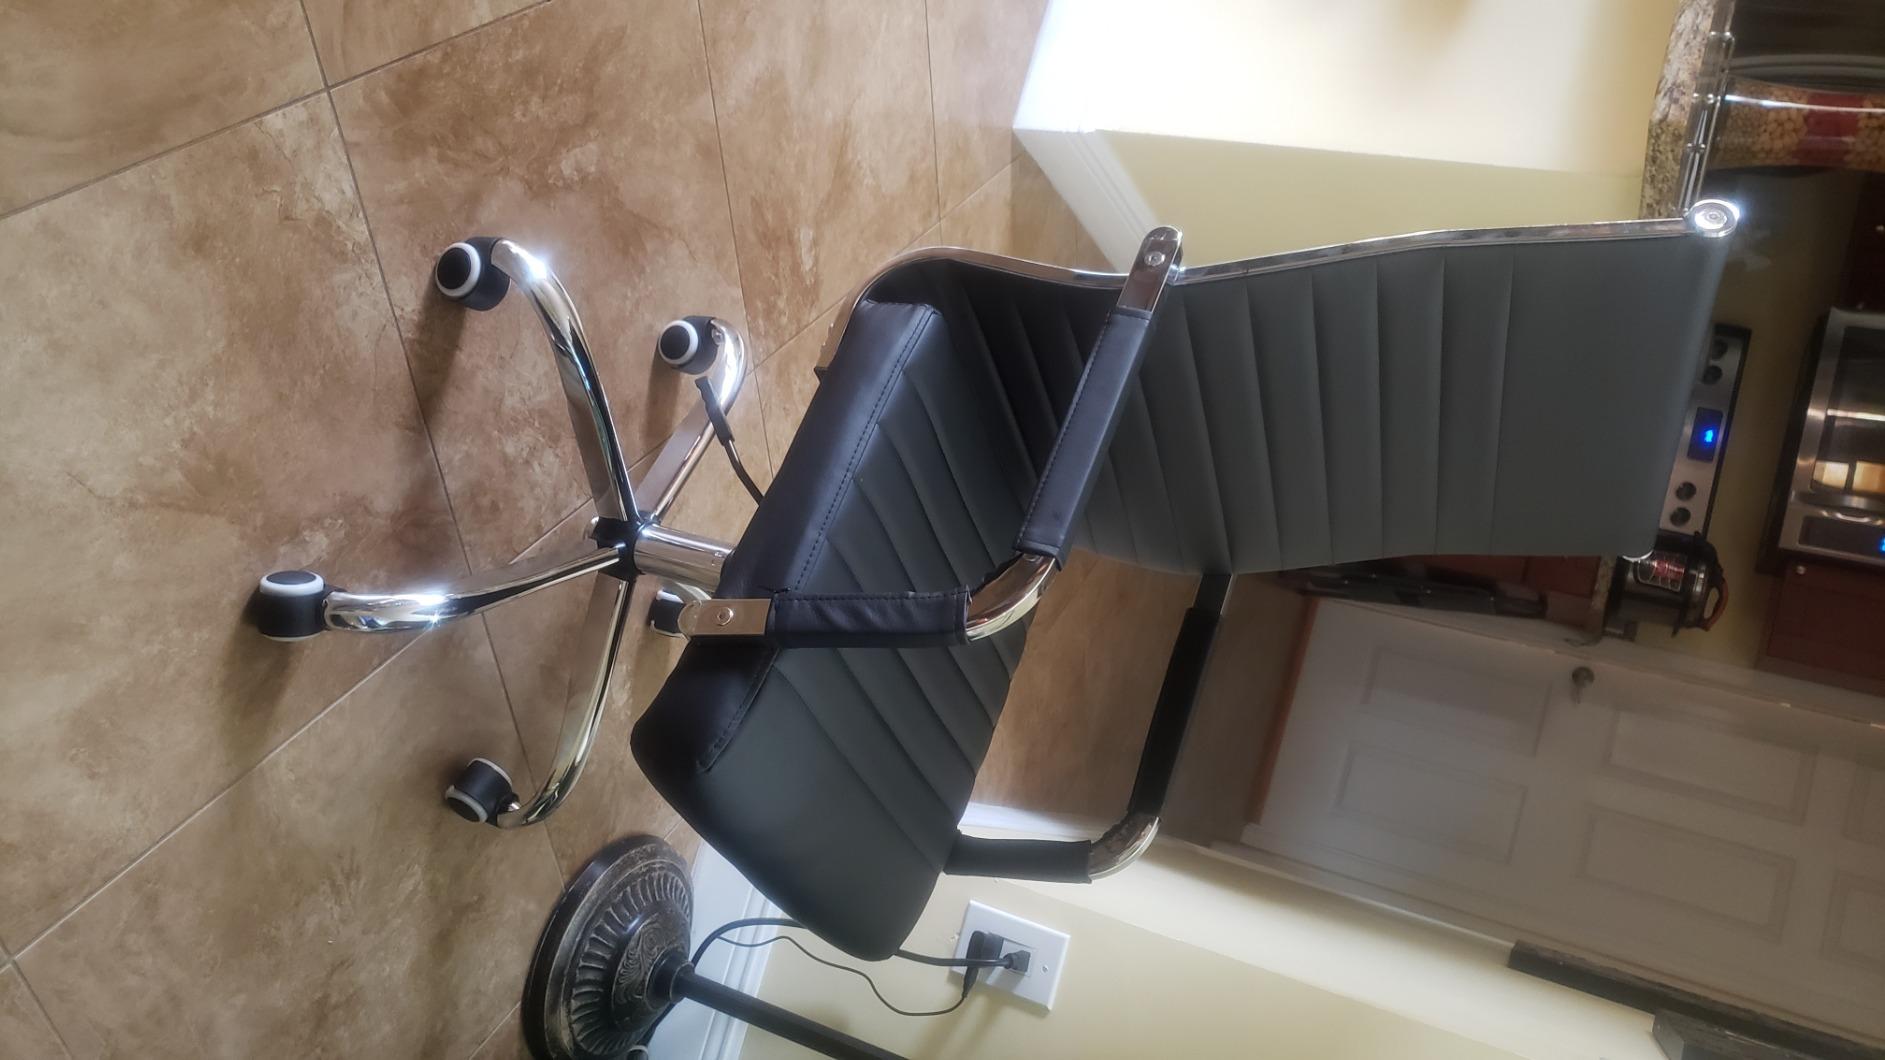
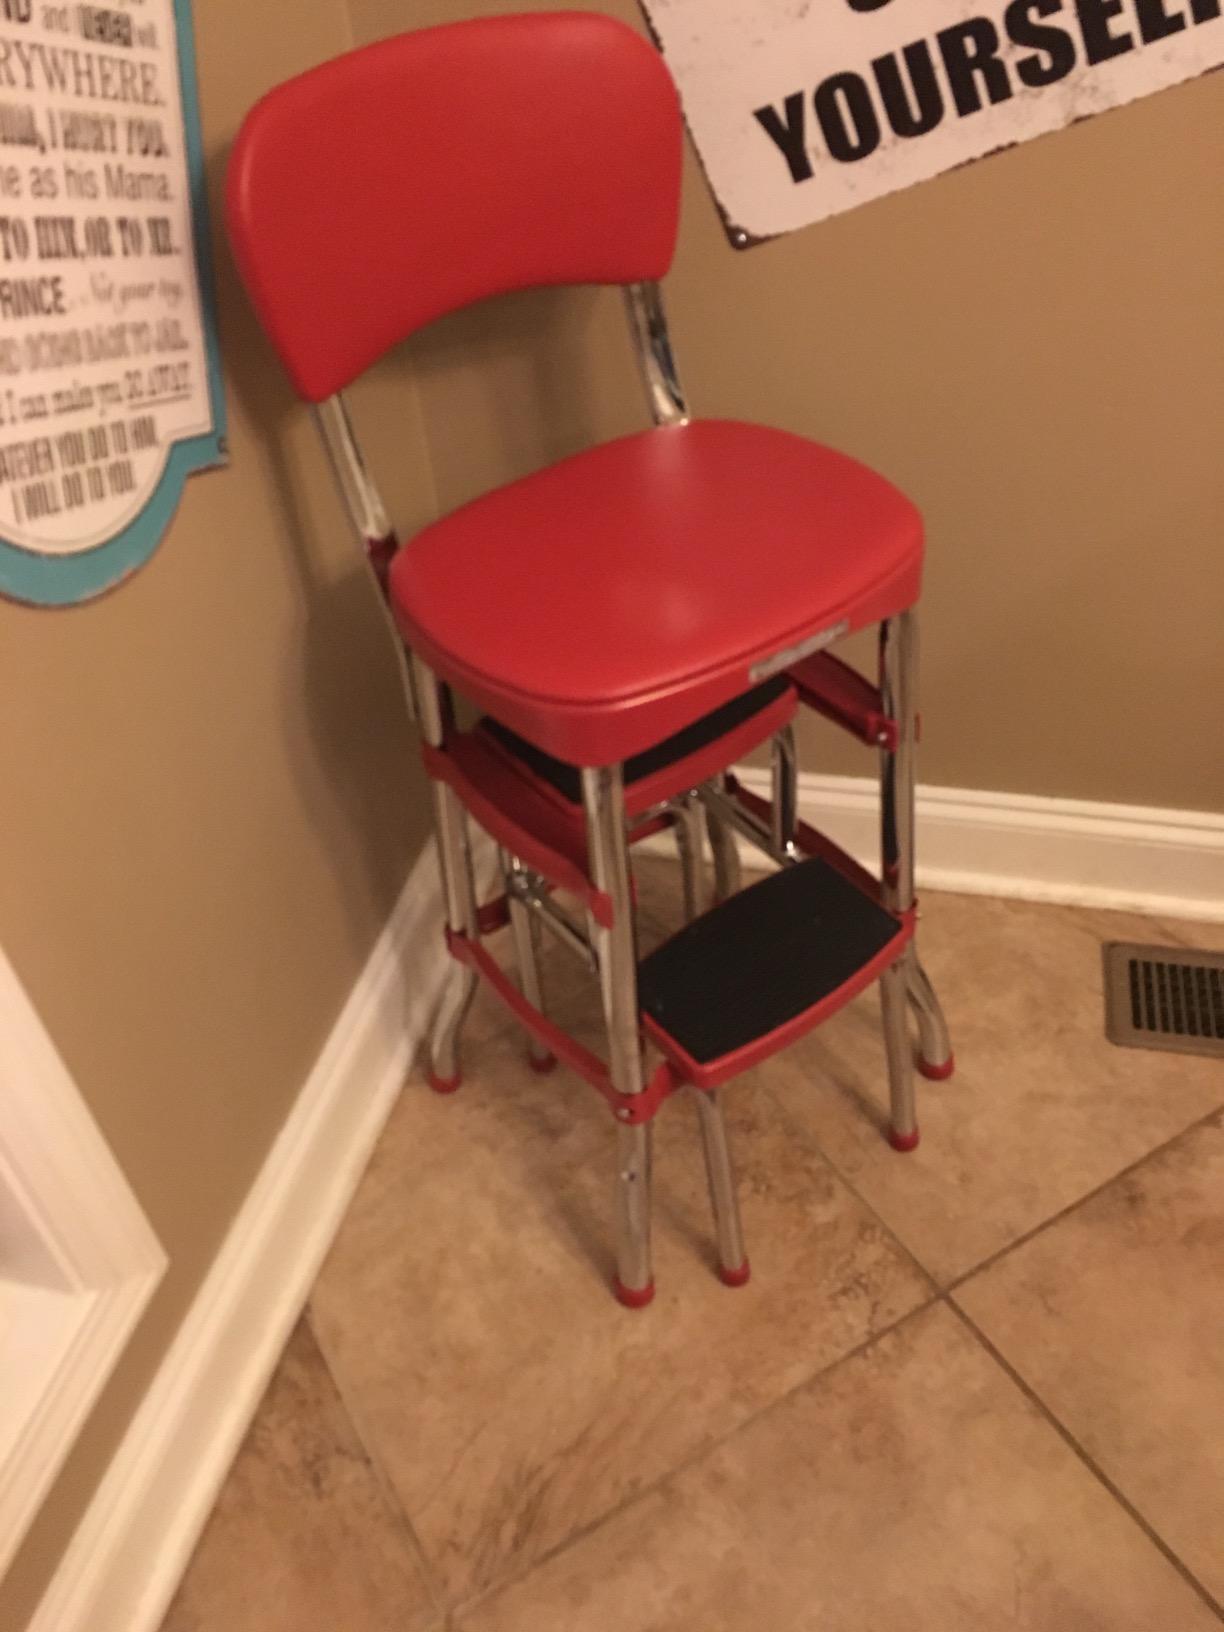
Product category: items_chair
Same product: no